Italy at the 2018 European Championships

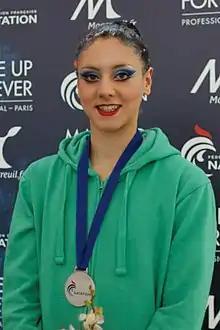
Linda Cerruti seven medals (3 silver and 4 bronzxe) at these Championships.

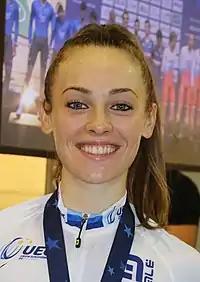
Letizia Paternoster (19 years) two medals at these Championships.

Italy finished the European championship with 9 medals in 9 events (4 silver and 5 bronze) at the 3rd place in the medal table.